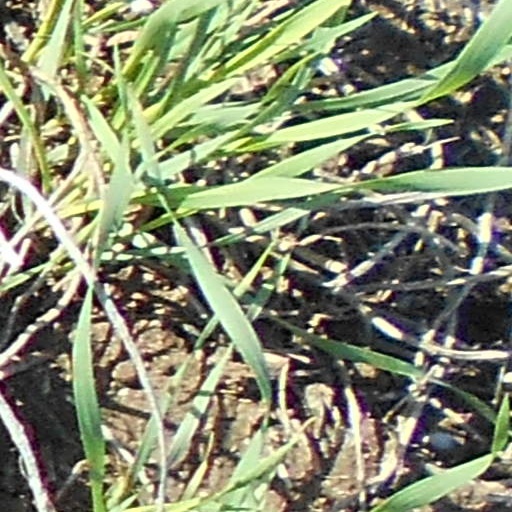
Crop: wheat